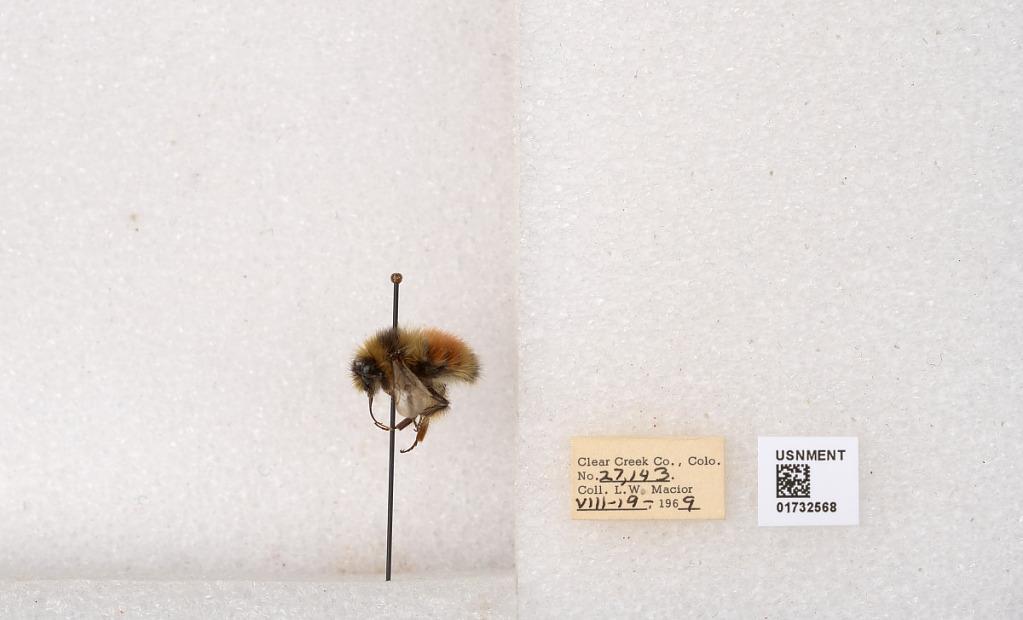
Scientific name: Bombus (Pyrobombus) sylvicola Kirby
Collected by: L. Macior
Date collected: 1969-8-19
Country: United States
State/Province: Colorado
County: Clear Creek
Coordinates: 39.7006, -105.694